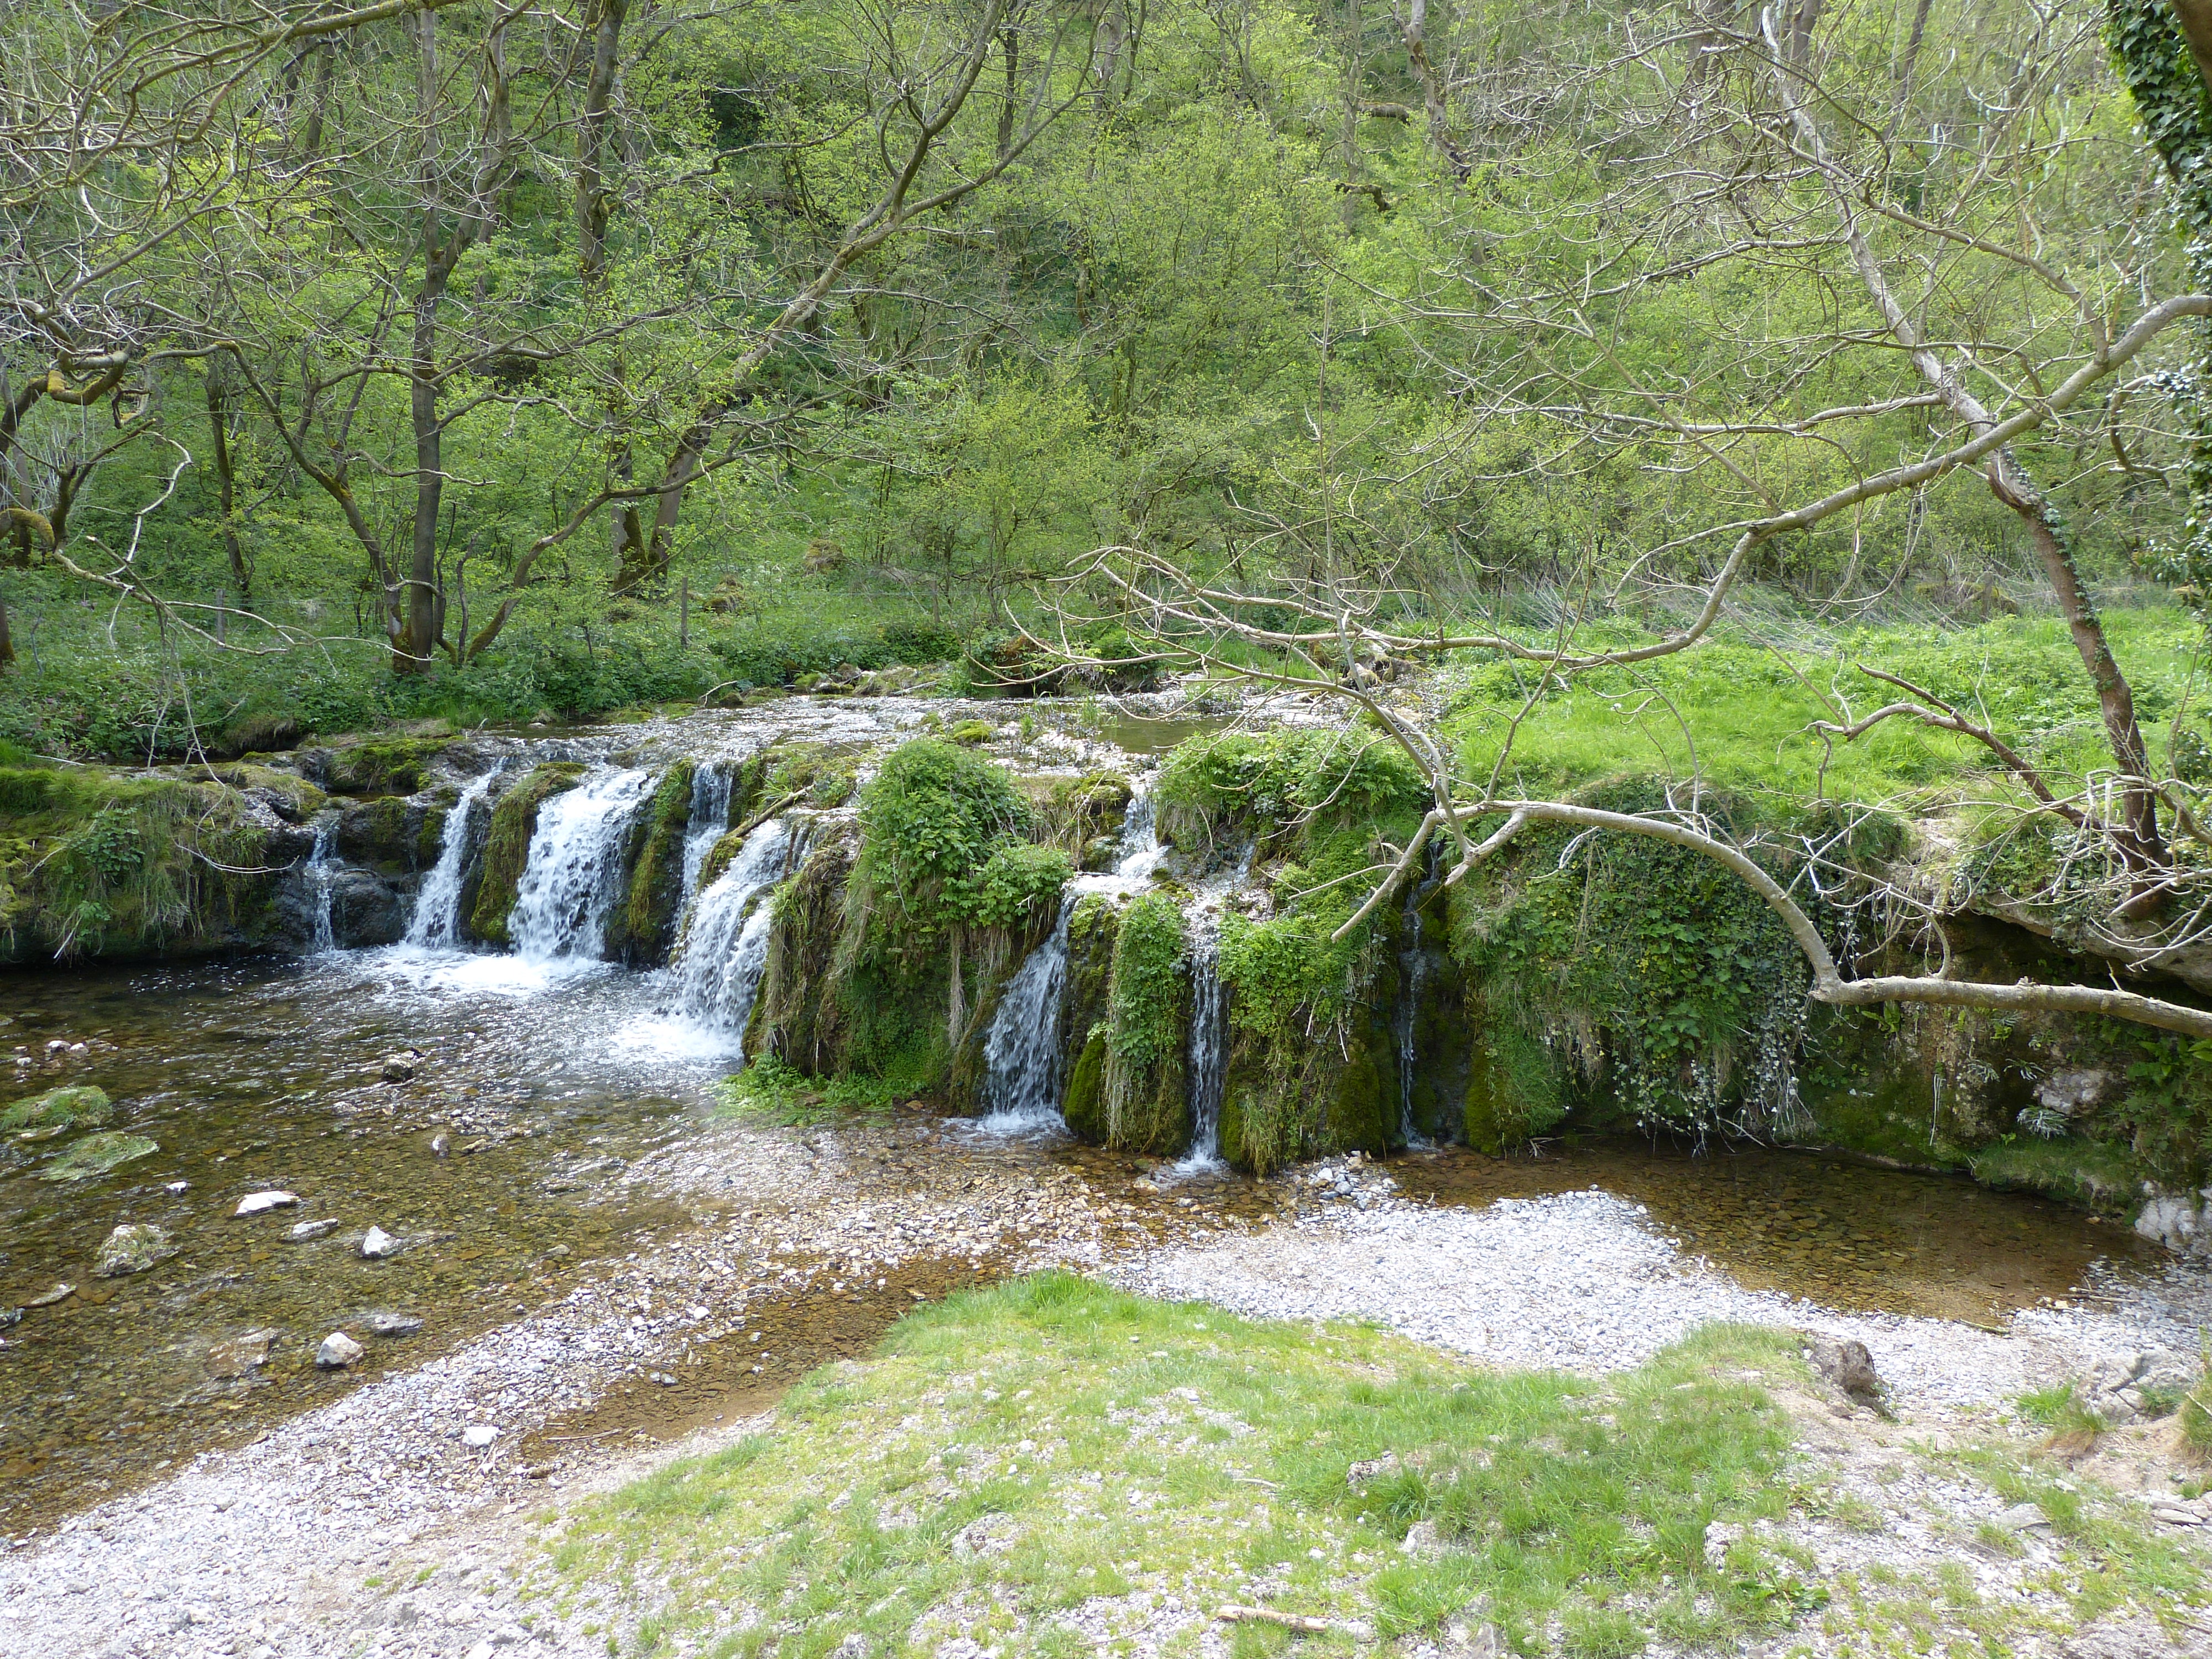
waterfall, water resources, body of water, natural landscape, nature, water, watercourse, nature reserve, vegetation, stream, riparian zone, green, tree, river, riparian forest, natural environment, creek, state park, wilderness, biome, forest, branch, rock, spring, fluvial landforms of streams, old growth forest, water feature, mountain river, plant, arroyo, waterway, bank, national park, woodland, moss, valdivian temperate rain forest, hill station, landscape, tributary, rapid, rainforest, non vascular land plant, temperate broadleaf and mixed forest, ravine, stream bed, tropical and subtropical coniferous forests, vascular plant, chute, shrub, wetland, tourism